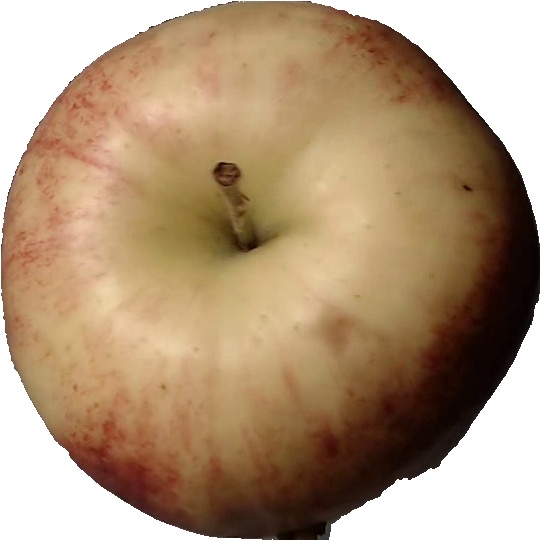
Label: apple_red_3